The Trace (video game)

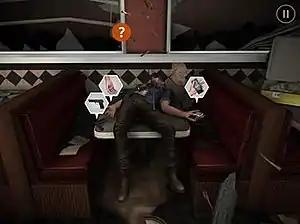
The realistic, manipulable 3D environments were highly praised by critics.

"The Guardian" listed the game in both their articles "20 best iPhone and iPad apps and games this week" (on 30 March 2015) and "20 best apps and games for April", describing it as a "proper murder-mystery detective game [that] sucks you in" despite being "quite short", and an engrossing "hard-boiled detective yarn...in interactive form" Mark Brown of Pocket Gamer declared it "The best iOS game this week" on 27 March 2015, commenting that while it was not "massively complicated or particularly difficult", the game is very good at sucking the player into the action. A different Pocket Gamer article praised its ability to unpatronisingly "allow the player to untangl[e] the leads and establish...the connections" all on their own, rather than making them "the Watson to the protagonist's Sherlock", deeming the game "pleasant if not pulse-pounding". Sarah Jacobsson Purewal of MacWorld placed the game in her "You Should Play" feature, deeming it "an epic game of whodunit" – a "precisely planned-out mystery with a strong, well-written script" and a gritty realistic "extremely searchable" 3D environment. Recombu praised the game's "slick, professional presentation" and "beautifully rendered...detailed environments", though wished the developers had recorded dialogue for the text that appears onscreen when interacting with the environment. The "Daily Express" listed the game as one of the five best new iOS games in time for Easter, while Apple highlighted the game in its Editors Choice section in March. The Daily Herald said the "well-constructed, compelling app" required "a sharp eye" and "a willingness to think outside the box", adding that while "not violent or particularly realistic", the game may upset younger or sensitive players.